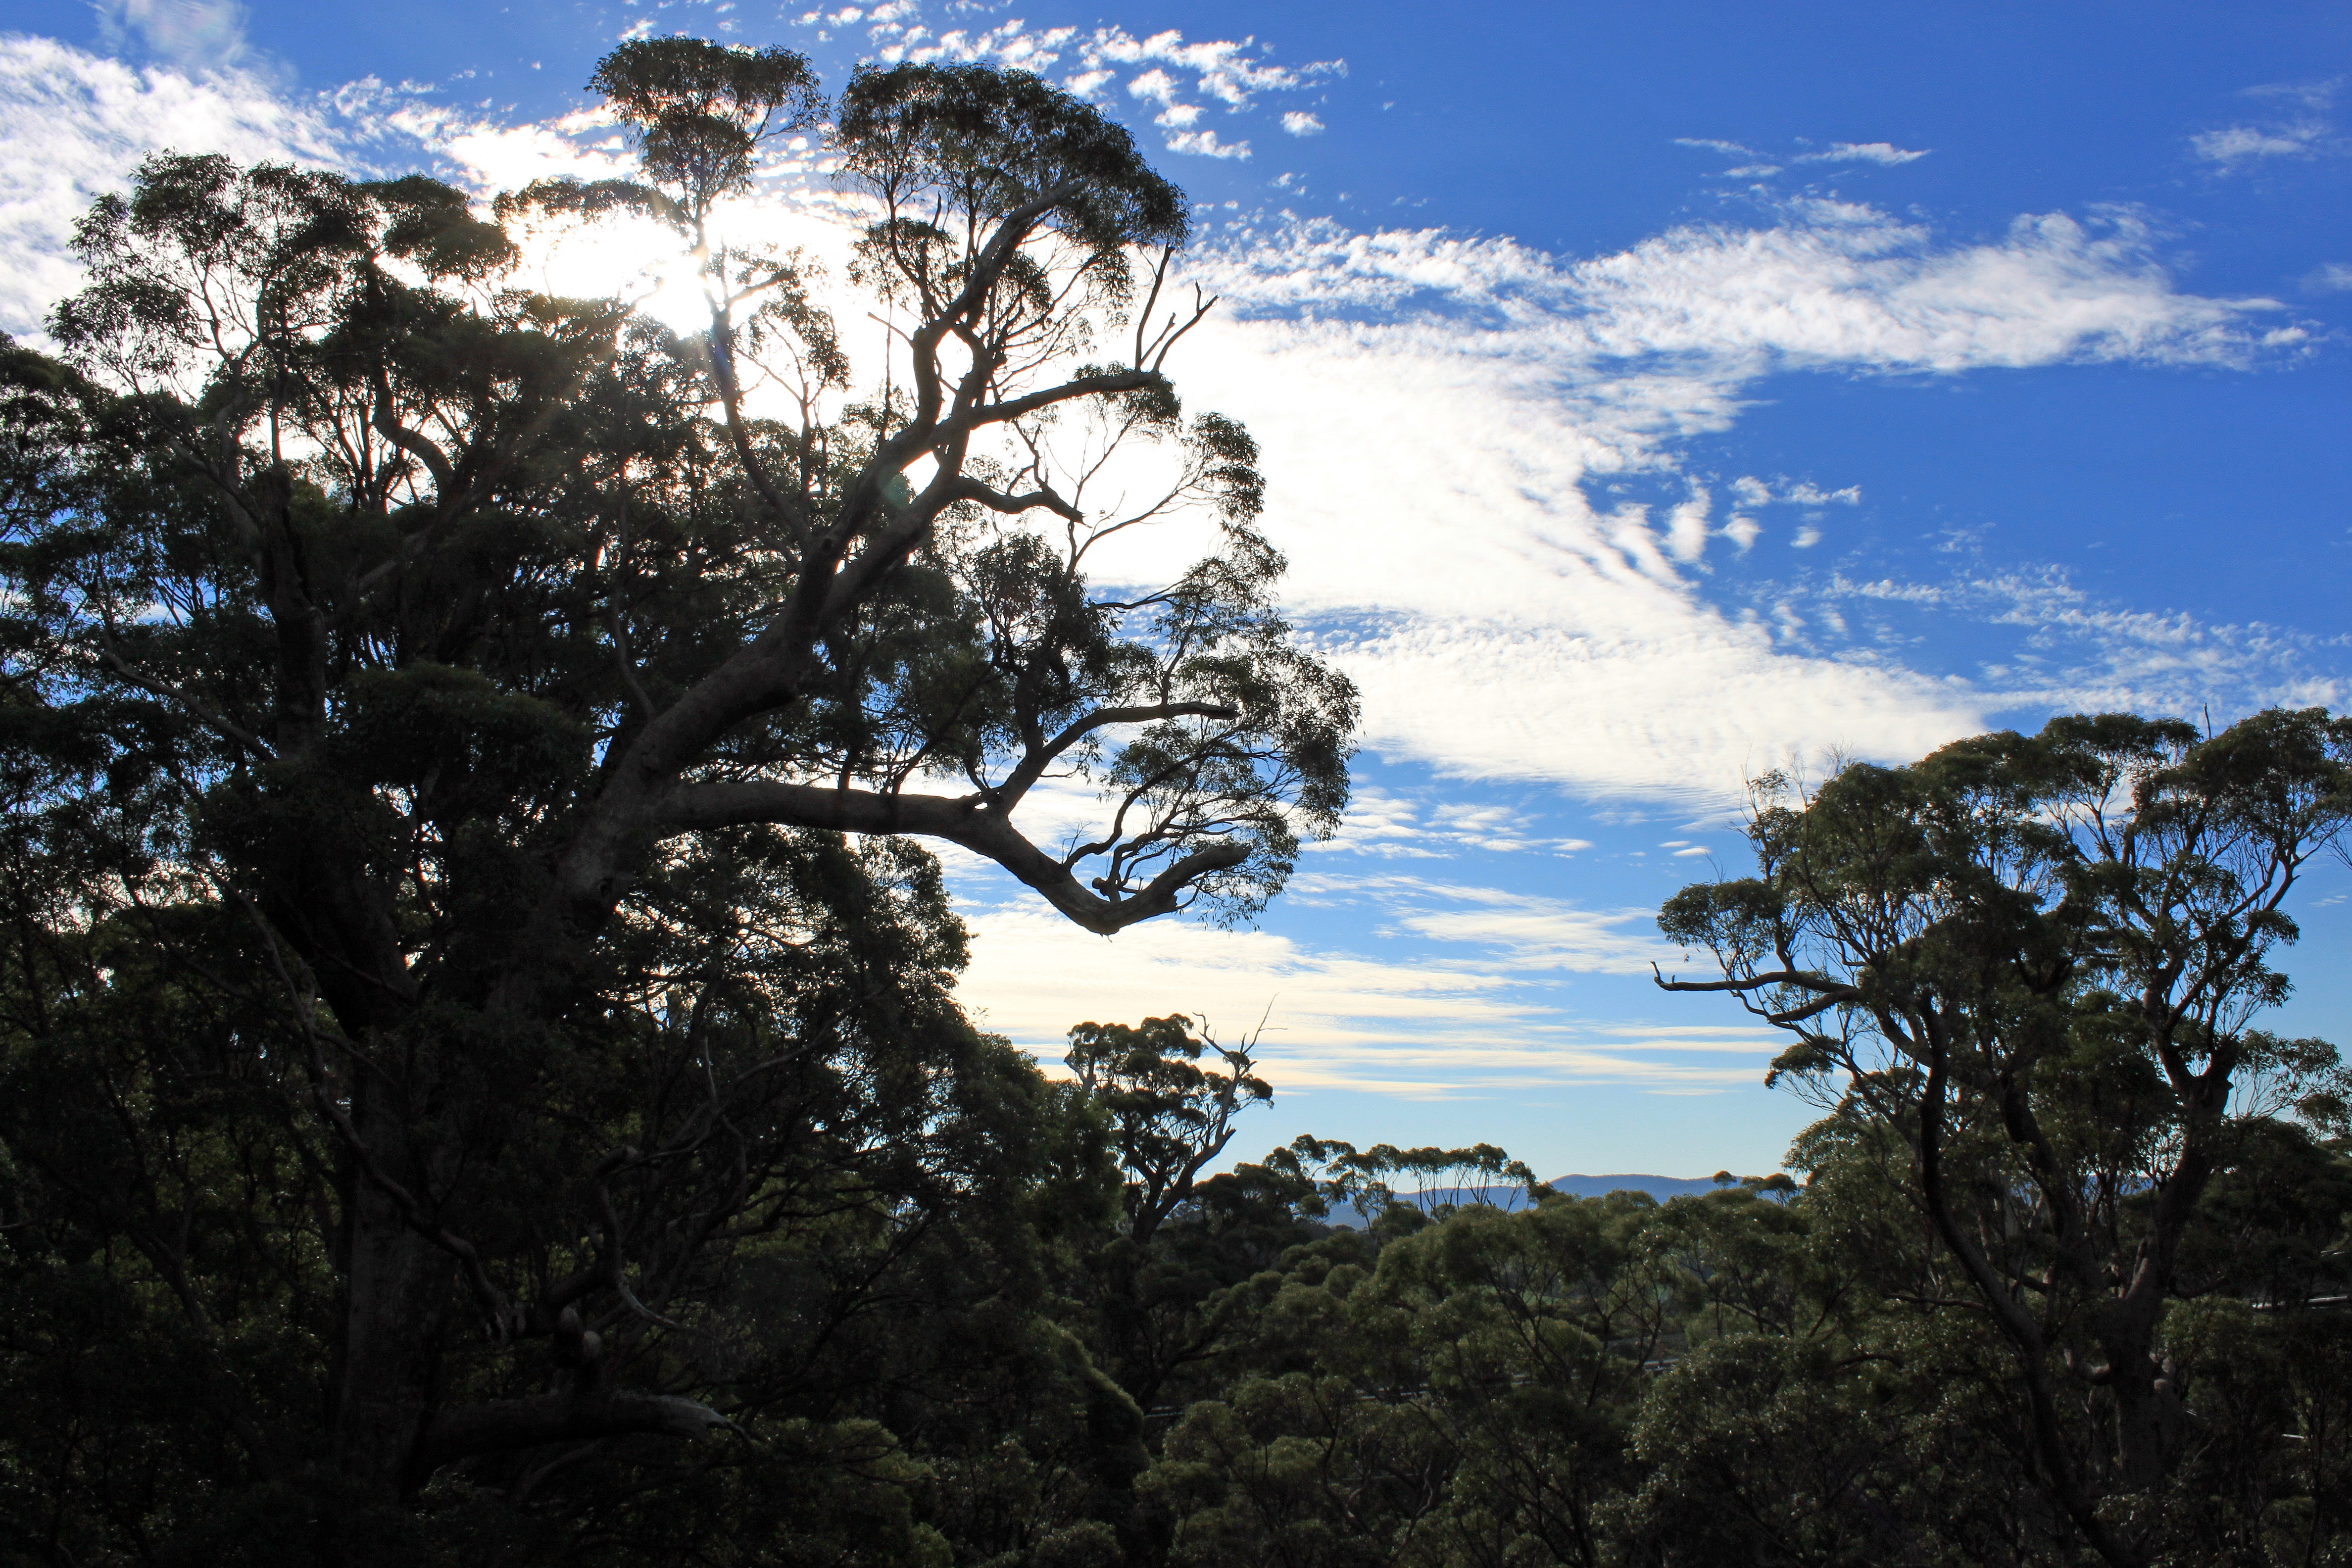
landscape, tree, nature, forest, wilderness, branch, mountain, light, cloud, plant, sky, sunlight, hill, mountain range, blue, ridge, clouds, back light, woody plant, mountainous landforms